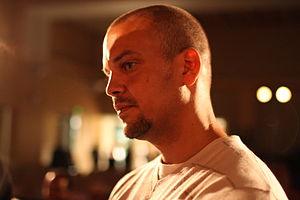
Quincy Jones III, alias QD III, est un producteur et compositeur américain, né le 23 décembre 1968 à Londres. Il est le fils du trompettiste, arrangeur et compositeur Quincy Jones et du mannequin et actrice suédoise Ulla Andersson Jones.